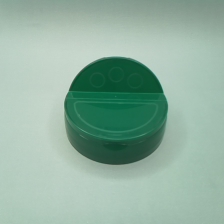
Color: green
Cap type: dual flip-top cap